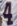
Number: 4